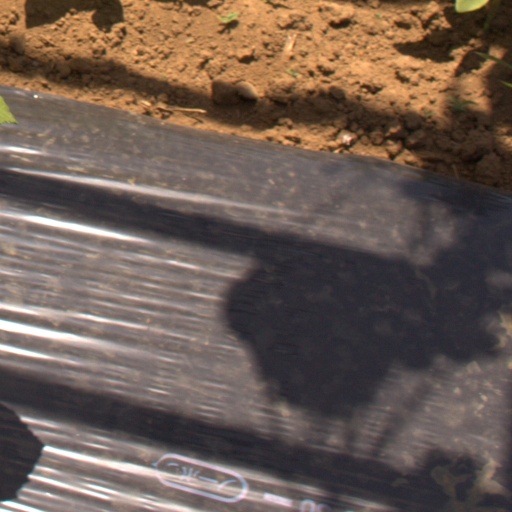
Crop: Jerusalem artichoke